Variometer

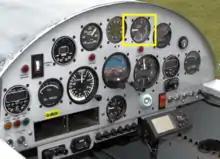
The VSI in this Van's Aircraft RV-4 light aircraft is within the yellow rectangle.

As the sport of gliding developed, however, it was found that these very simple "uncompensated" instruments had their limitations. The information that glider pilots really need to soar is the total change in energy experienced by the glider, including both altitude and speed. An uncompensated variometer will simply indicate vertical speed of the glider, giving rise to the possibility of a "stick thermal," i.e., a change in altitude caused by stick input only. If a pilot pulls back on the stick, the glider will rise, but also slow down as well. But if a glider is rising without the speed changing, this is an indication of real lift, not "stick lift."